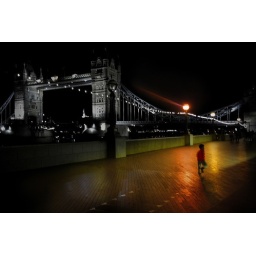
An Asian boy was running around his playground.